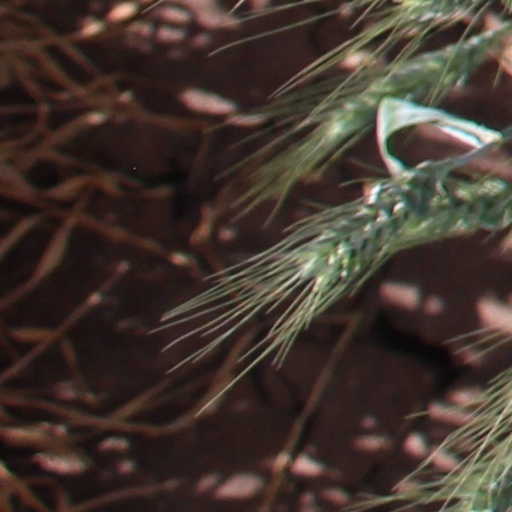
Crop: wheat